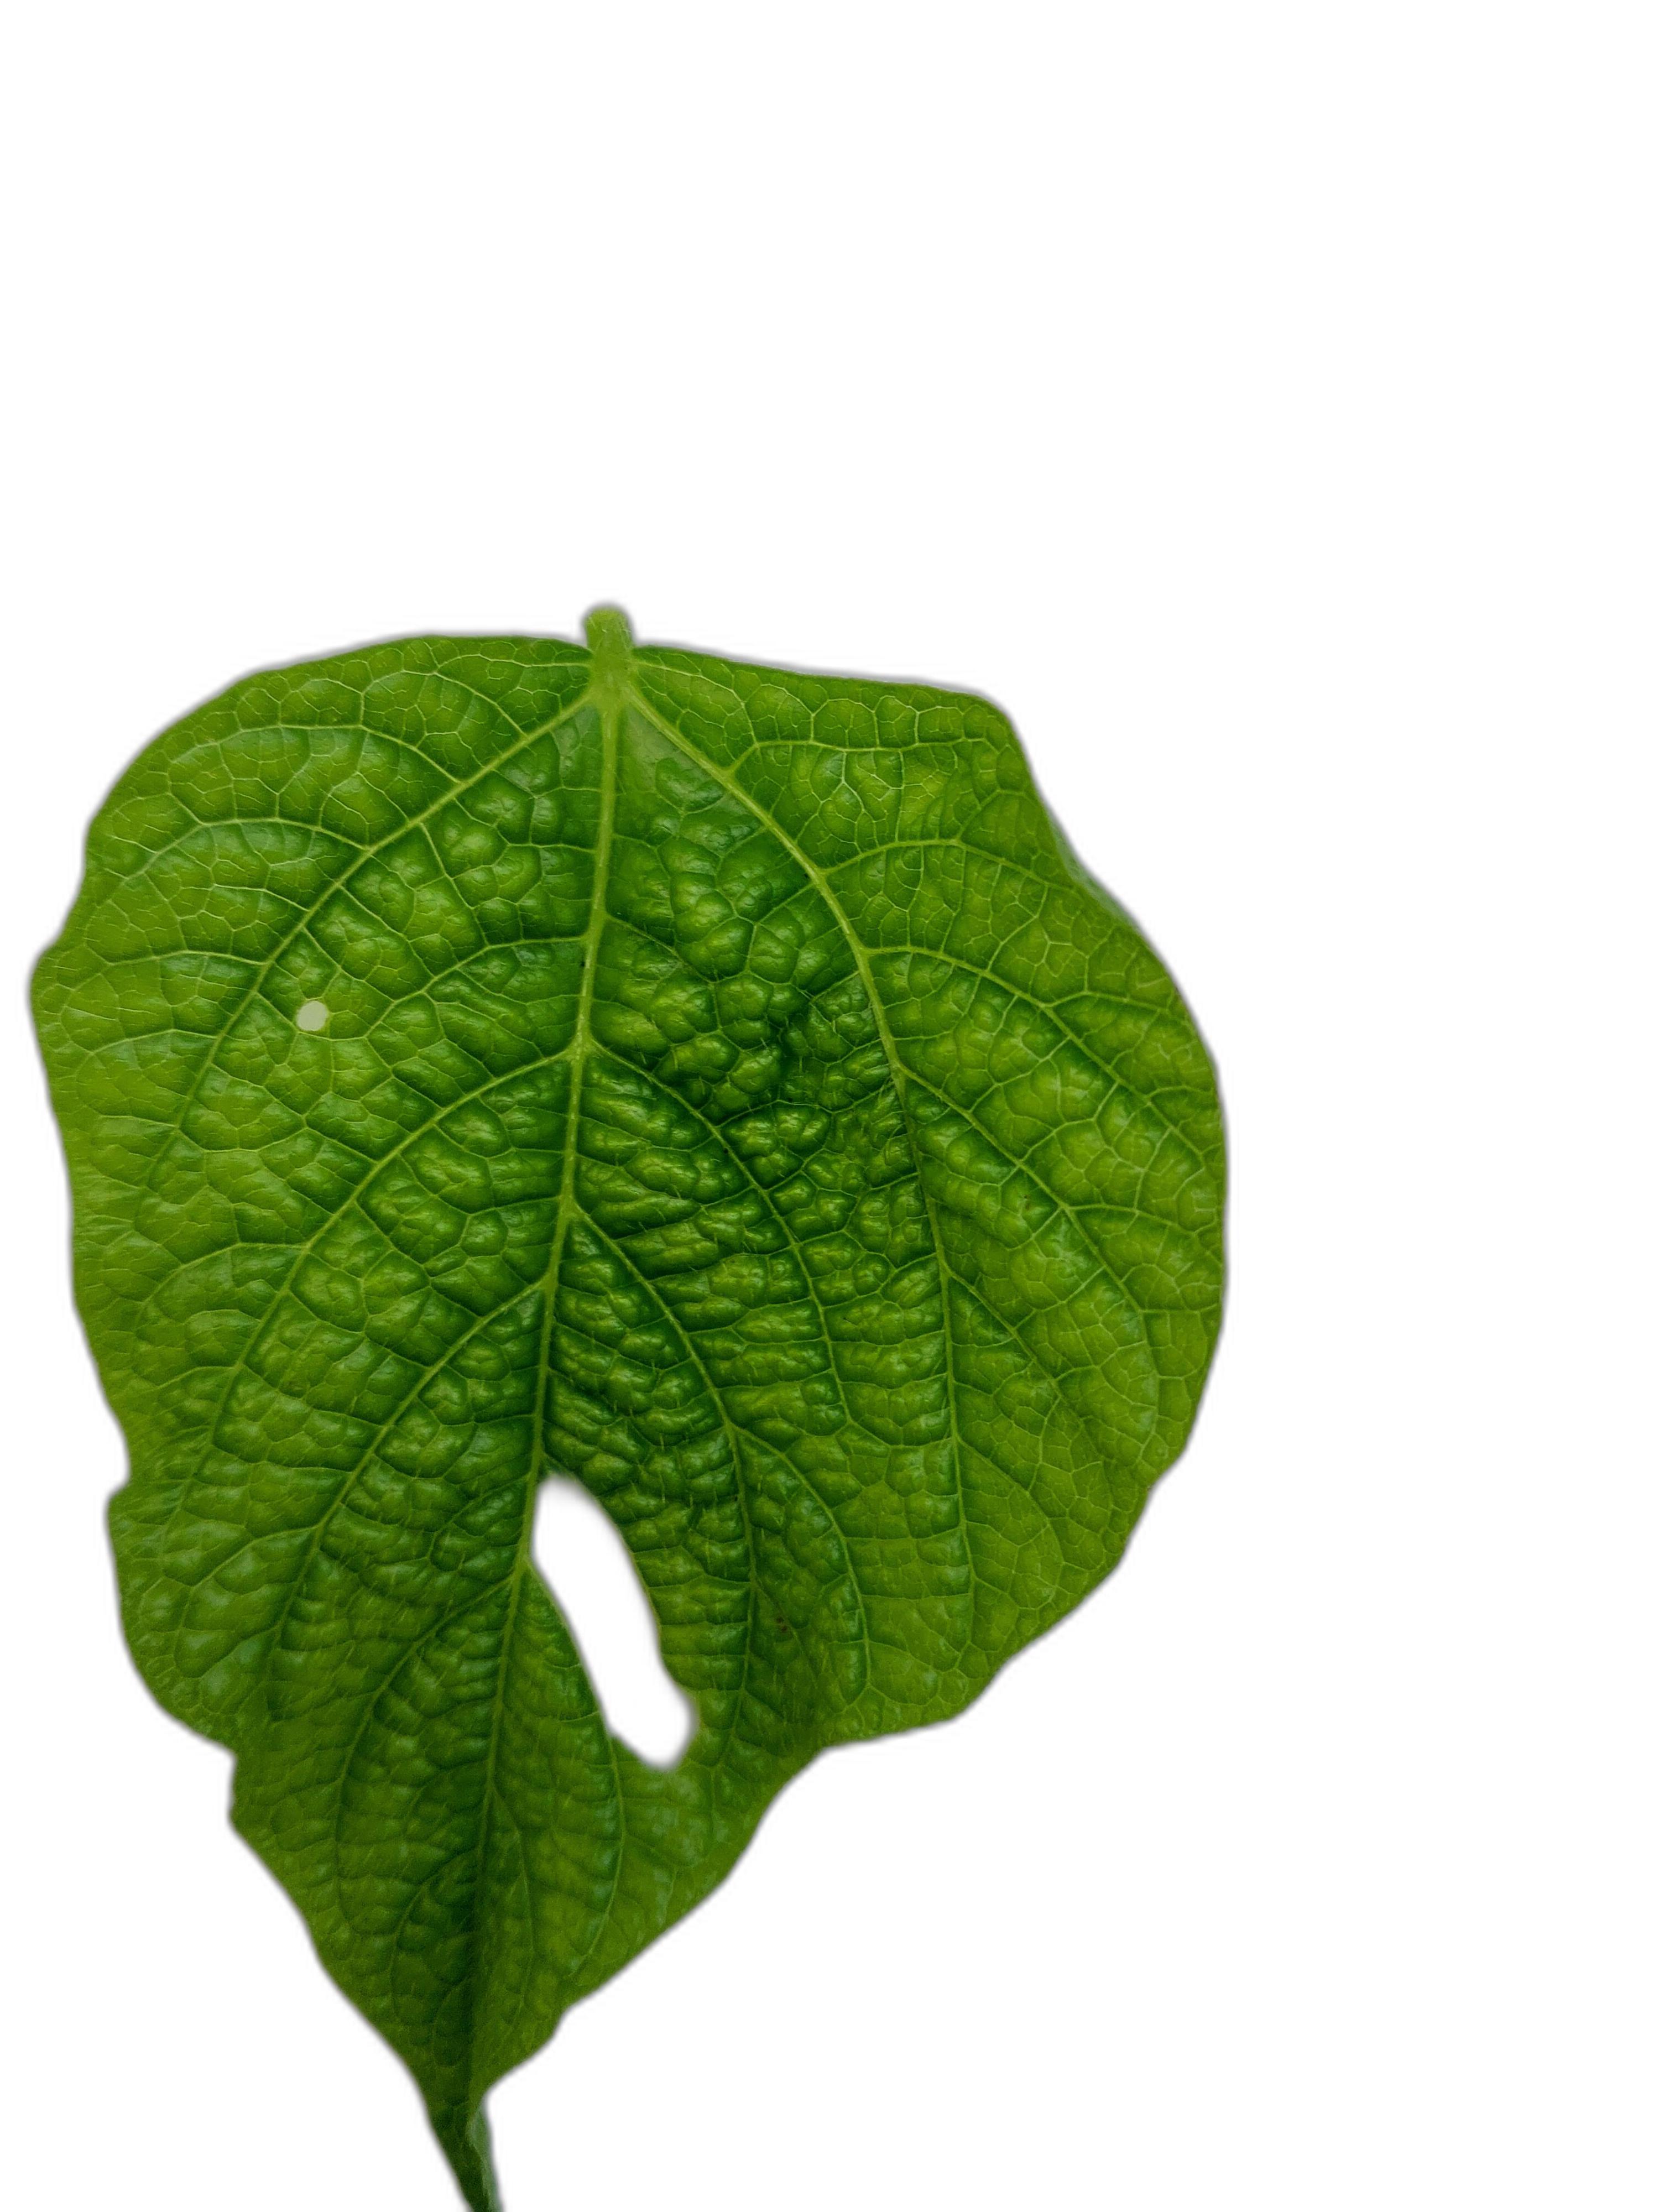
Label: Leaf Crinkle